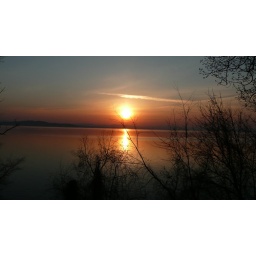
stripes in the water under whiteface, silouettes, boat